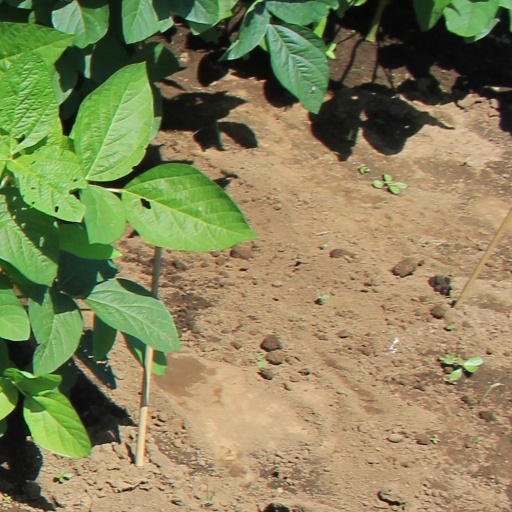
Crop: soybean